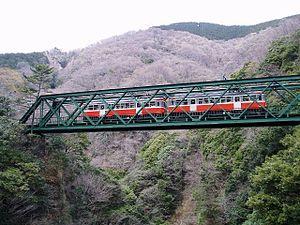
La ligne Hakone Tozan est une ligne ferroviaire de la préfecture de Kanagawa gérée par la compagnie Hakone Tozan Railway.
Hakone est un bourg du Japon, situé dans la préfecture de Kanagawa, dans le district d'Ashigarashimo.